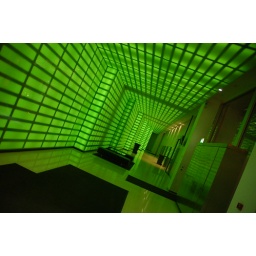
An interesting lobby of a medium rise office building I noticed in central Melbourne.